External cardinal

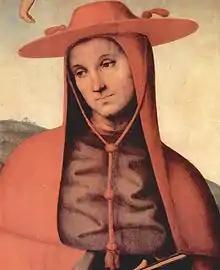
Bernardo degli Uberti was simultaneously a cardinal and abbot of Vallombrosa. In 1106, he became bishop of Parma and resigned his cardinalate with this appointment.

Almost simultaneously to the development of the College of Cardinals as a body of papal advisors, the popes started to elevate to the cardinalate some "external" abbots. After such appointments, they continued to reside in their abbeys and did not become members of the Papal curia. On the other hands, the elections of the cardinals to the posts of abbots of external monasteries were also ratified by the popes. The main goal of such appointments was probably to strengthen the ties between some important monastic centers with the Roman Church. The first known instances of such appointments concerned the abbey of Montecassino, one of the main centers supporting reform of the Church. In 1057 cardinal-deacon Frederick de Lorraine (the future pope Stephen X) was elected abbot of Montecassino; Pope Victor II confirmed his election and simultaneously named him cardinal-priest of S. Crisogono. His successor as abbot of Montecassino, Desiderio, was also quickly promoted to the cardinalate, but continued to act also as abbot. From 1057 until 1259/62 at least eight abbots of Montecassino were simultaneously members of the College of Cardinals. Also some other Italian (e.g. Subiaco, Farfa, Vallombrosa, S. Sophia in Benevento) and French abbeys (St Victor at Marseille) were for some time ruled by the cardinal-abbots.